Prince Arisugawa Takehito

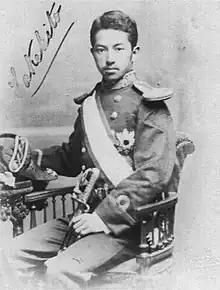
Prince Arisugawa Takehito as a navy officer

In 1879, Arisugawa was sent as a military attaché to Great Britain and embarked upon , the flagship of Britain's Royal Navy in the Far East, for further training. He served in the Channel Squadron for a year before returning to Japan as an ensign.